Literacy Coalition of Palm Beach County

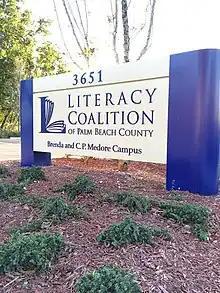
Literacy Coalition of Palm Beach County

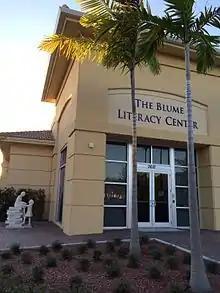
The Blume Literacy Center

The Literacy Coalition of Palm Beach County is a nonprofit organization headquartered in Boynton Beach, Florida. Its stated mission is to improve literacy in Palm Beach County. One in seven adults in Palm Beach County is unable to read and understand information found in books, newspapers, magazines, brochures and manuals. The organization's operates with the assistance of over 9,000 volunteers. In 2013, the Literacy Coalition provided services to more than 25,000 adults, to children and families.